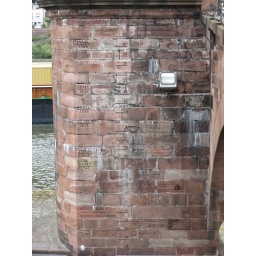
On one of the bridge supports, the high water marks from various floods in Heidelberg's past are shown